List of Russian ballet dancers

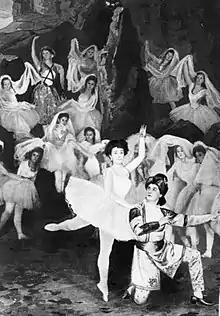
Mathilde Kschessinskaya and Pavel Gerdt in "La Bayadère" ballet by the ballet master Marius Petipa and the composer Ludwig Minkus, 1900

This is a list of ballet dancers from the Russian Empire, Soviet Union, and Russian Federation, including both ethnic Russians and people of other ethnicities. This list includes as well those who were born in these three states but later emigrated, and those who were born elsewhere but immigrated to the country and performed there for a significant portion of their careers.